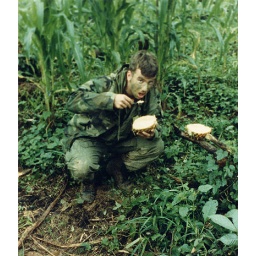
eating some pineapple from field in Honduras